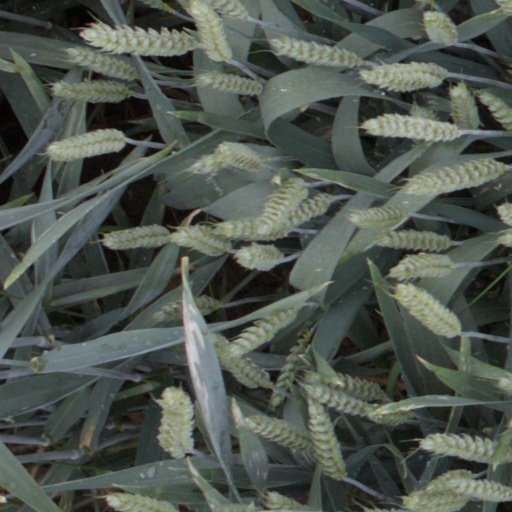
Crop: wheat